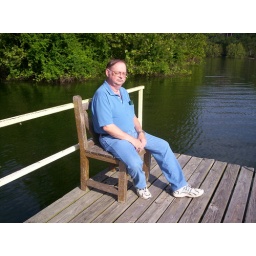
My dad sitting by a lake near my uncle's house in Missouri.